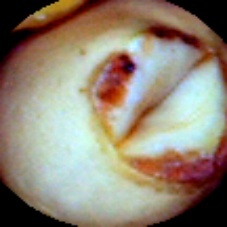
Label: Broken